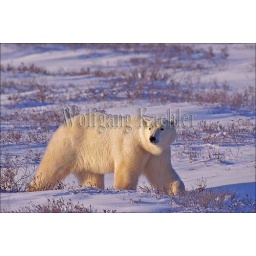
Canada, manitoba, near churchill, tundra, polar bear walking